Arnold Otto Aepli

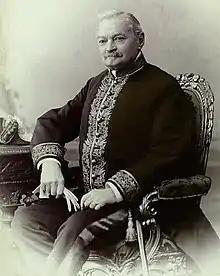
Aepli c. 1890

Arnold Otto Aepli (22 August 1816 in St. Gallen – 4 December 1897) was a Swiss jurist and statesman. Aepli was president of the Swiss Council of States (1868/1869) and National Council (1876/1877).